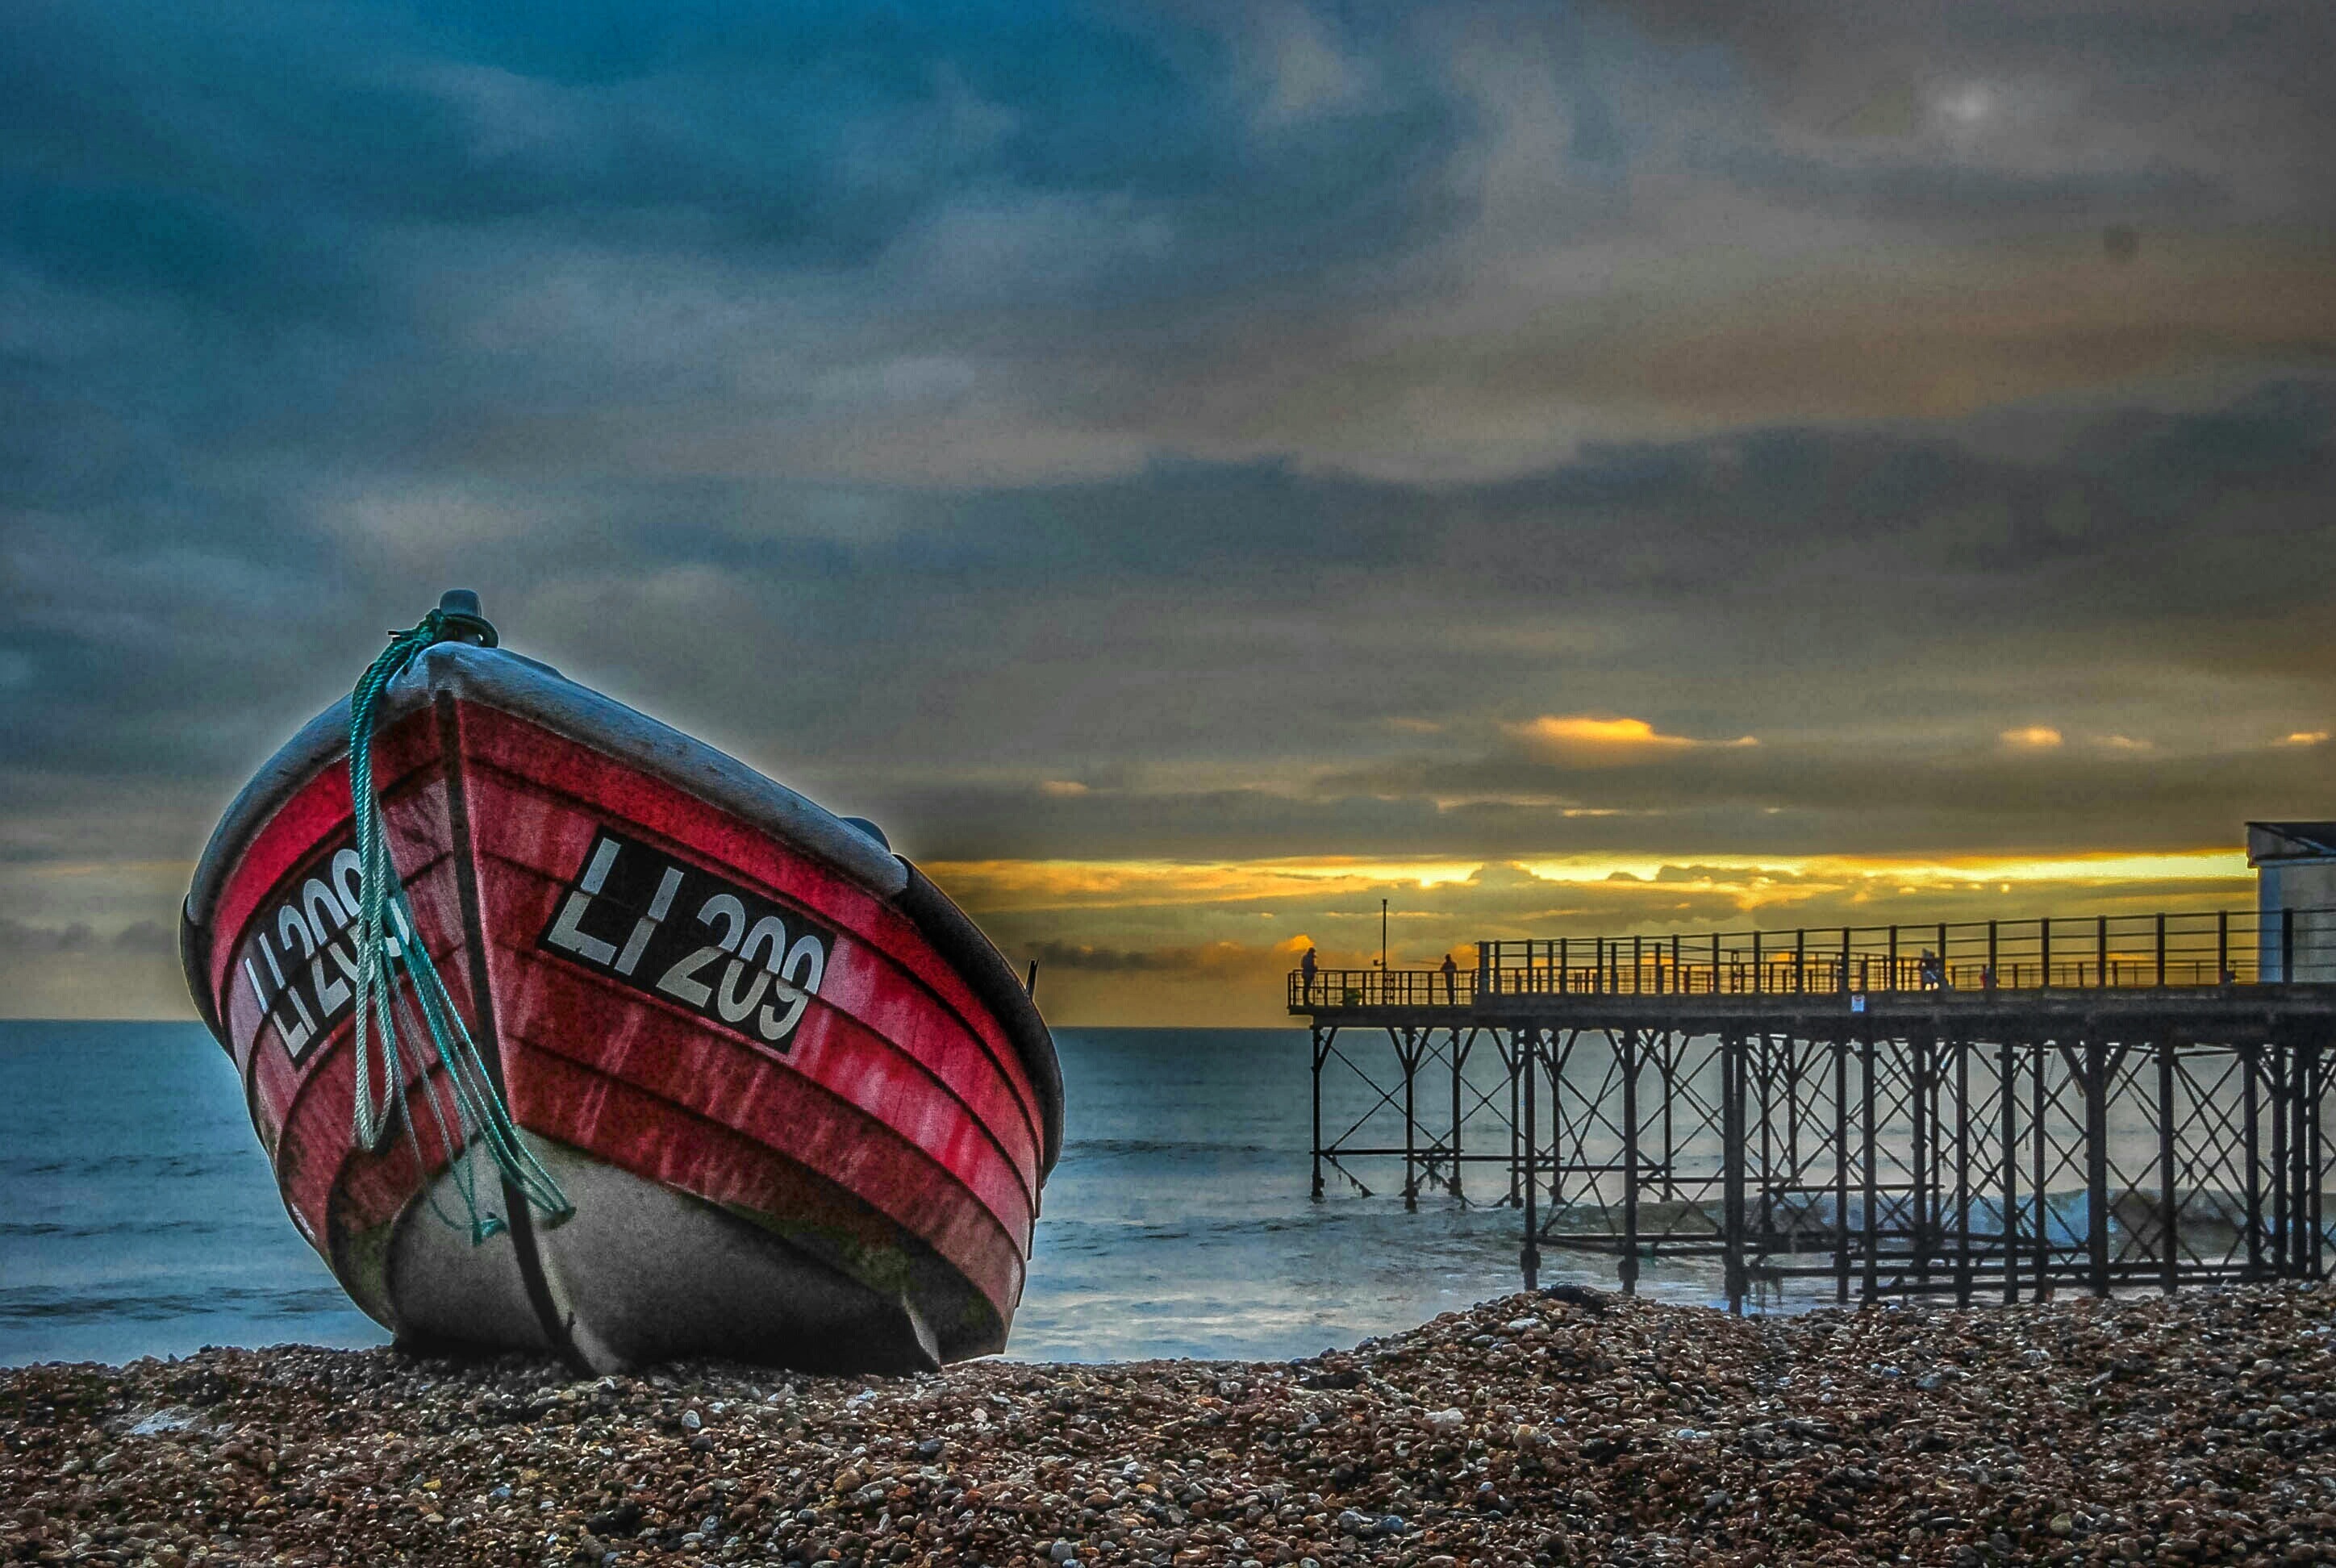
beach, sea, coast, ocean, horizon, cloud, sky, sunset, boat, bridge, morning, shore, wave, pier, dusk, evening, reflection, vehicle, bay, blue, stones, clouds, watercraft